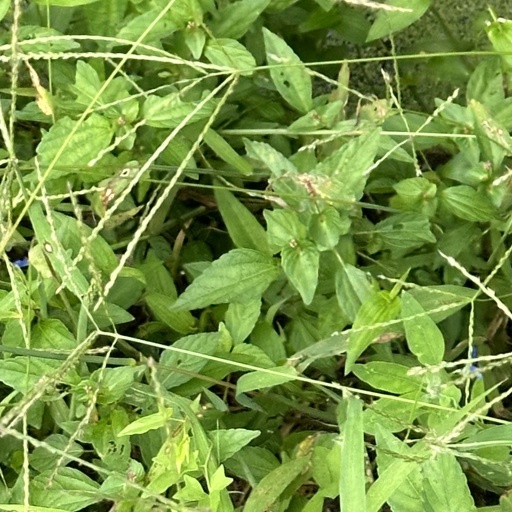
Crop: rice